Sara Duterte

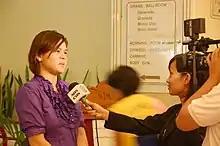
Duterte being interviewed on March 12, 2009, while vice mayor

Sara's father Rodrigo had admitted to initially keeping his family members from entering "the messy and difficult world of politics", but by December 2006, he expressed that he would like for Sara to run as his running mate in the 2007 mayoral elections due to his concern for corrupt politicians taking over and ruining his legacy. Sara Duterte was elected vice mayor in 2007 with over 330,000 votes, defeating lone opponent Jeff Ho and succeeding Luis Bonguyan. Duterte served under her father for one term until 2010, and concurrently served as a regional officer of the National Movement of Young Legislators from 2007 to 2010. It was during this time when lawyer Zuleika T. Lopez was first hired by Duterte to be a staff member of the city government, receiving the position of city council secretary.